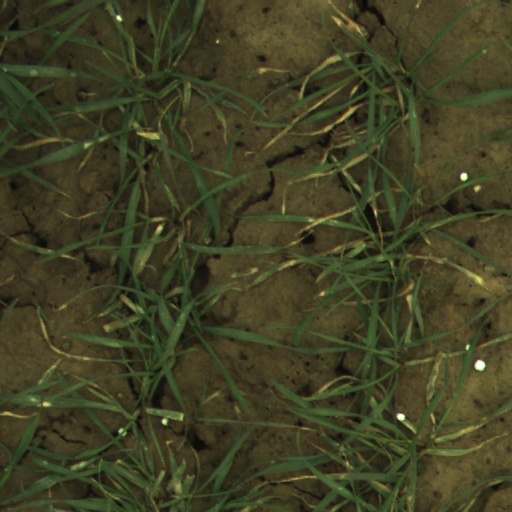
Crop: wheat